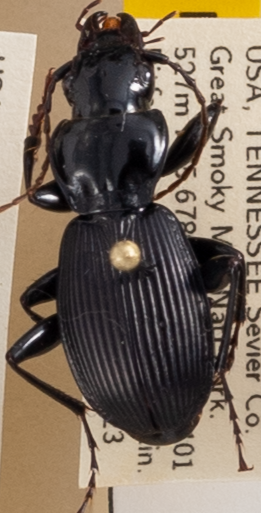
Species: Pterostichus moestus
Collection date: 2019-07-23
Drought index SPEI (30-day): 1.224
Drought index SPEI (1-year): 2.09
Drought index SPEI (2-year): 2.09